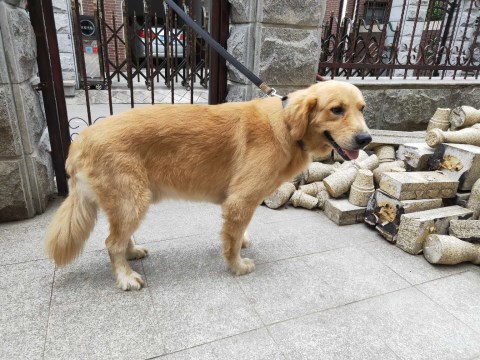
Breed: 5355-n000126-golden_retriever